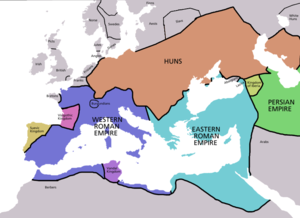
5. århundrede / Oversigt / Vesteuropa
Europa ca. år 450
4. århundrede – 5. århundrede – 6. århundrede – andre århundreder